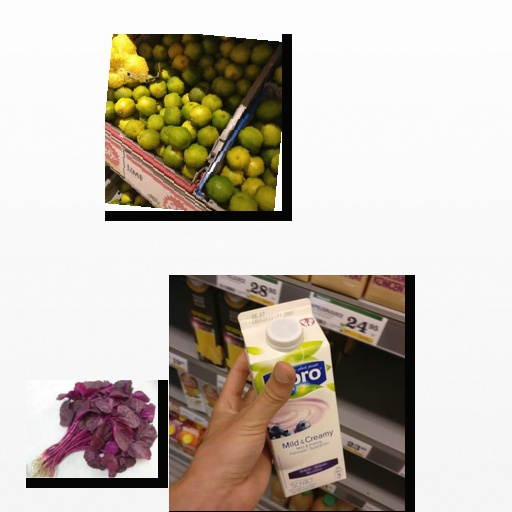
Food items: lime, amaranth, blueberry_soy_yogurt